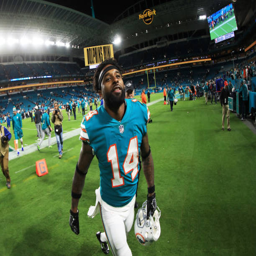
# celebrates their win over sports team .